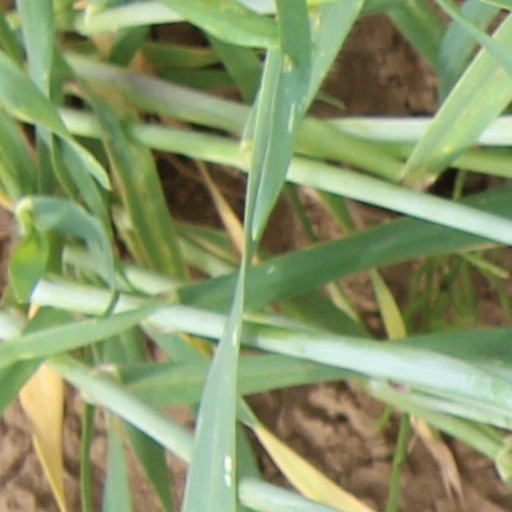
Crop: wheat